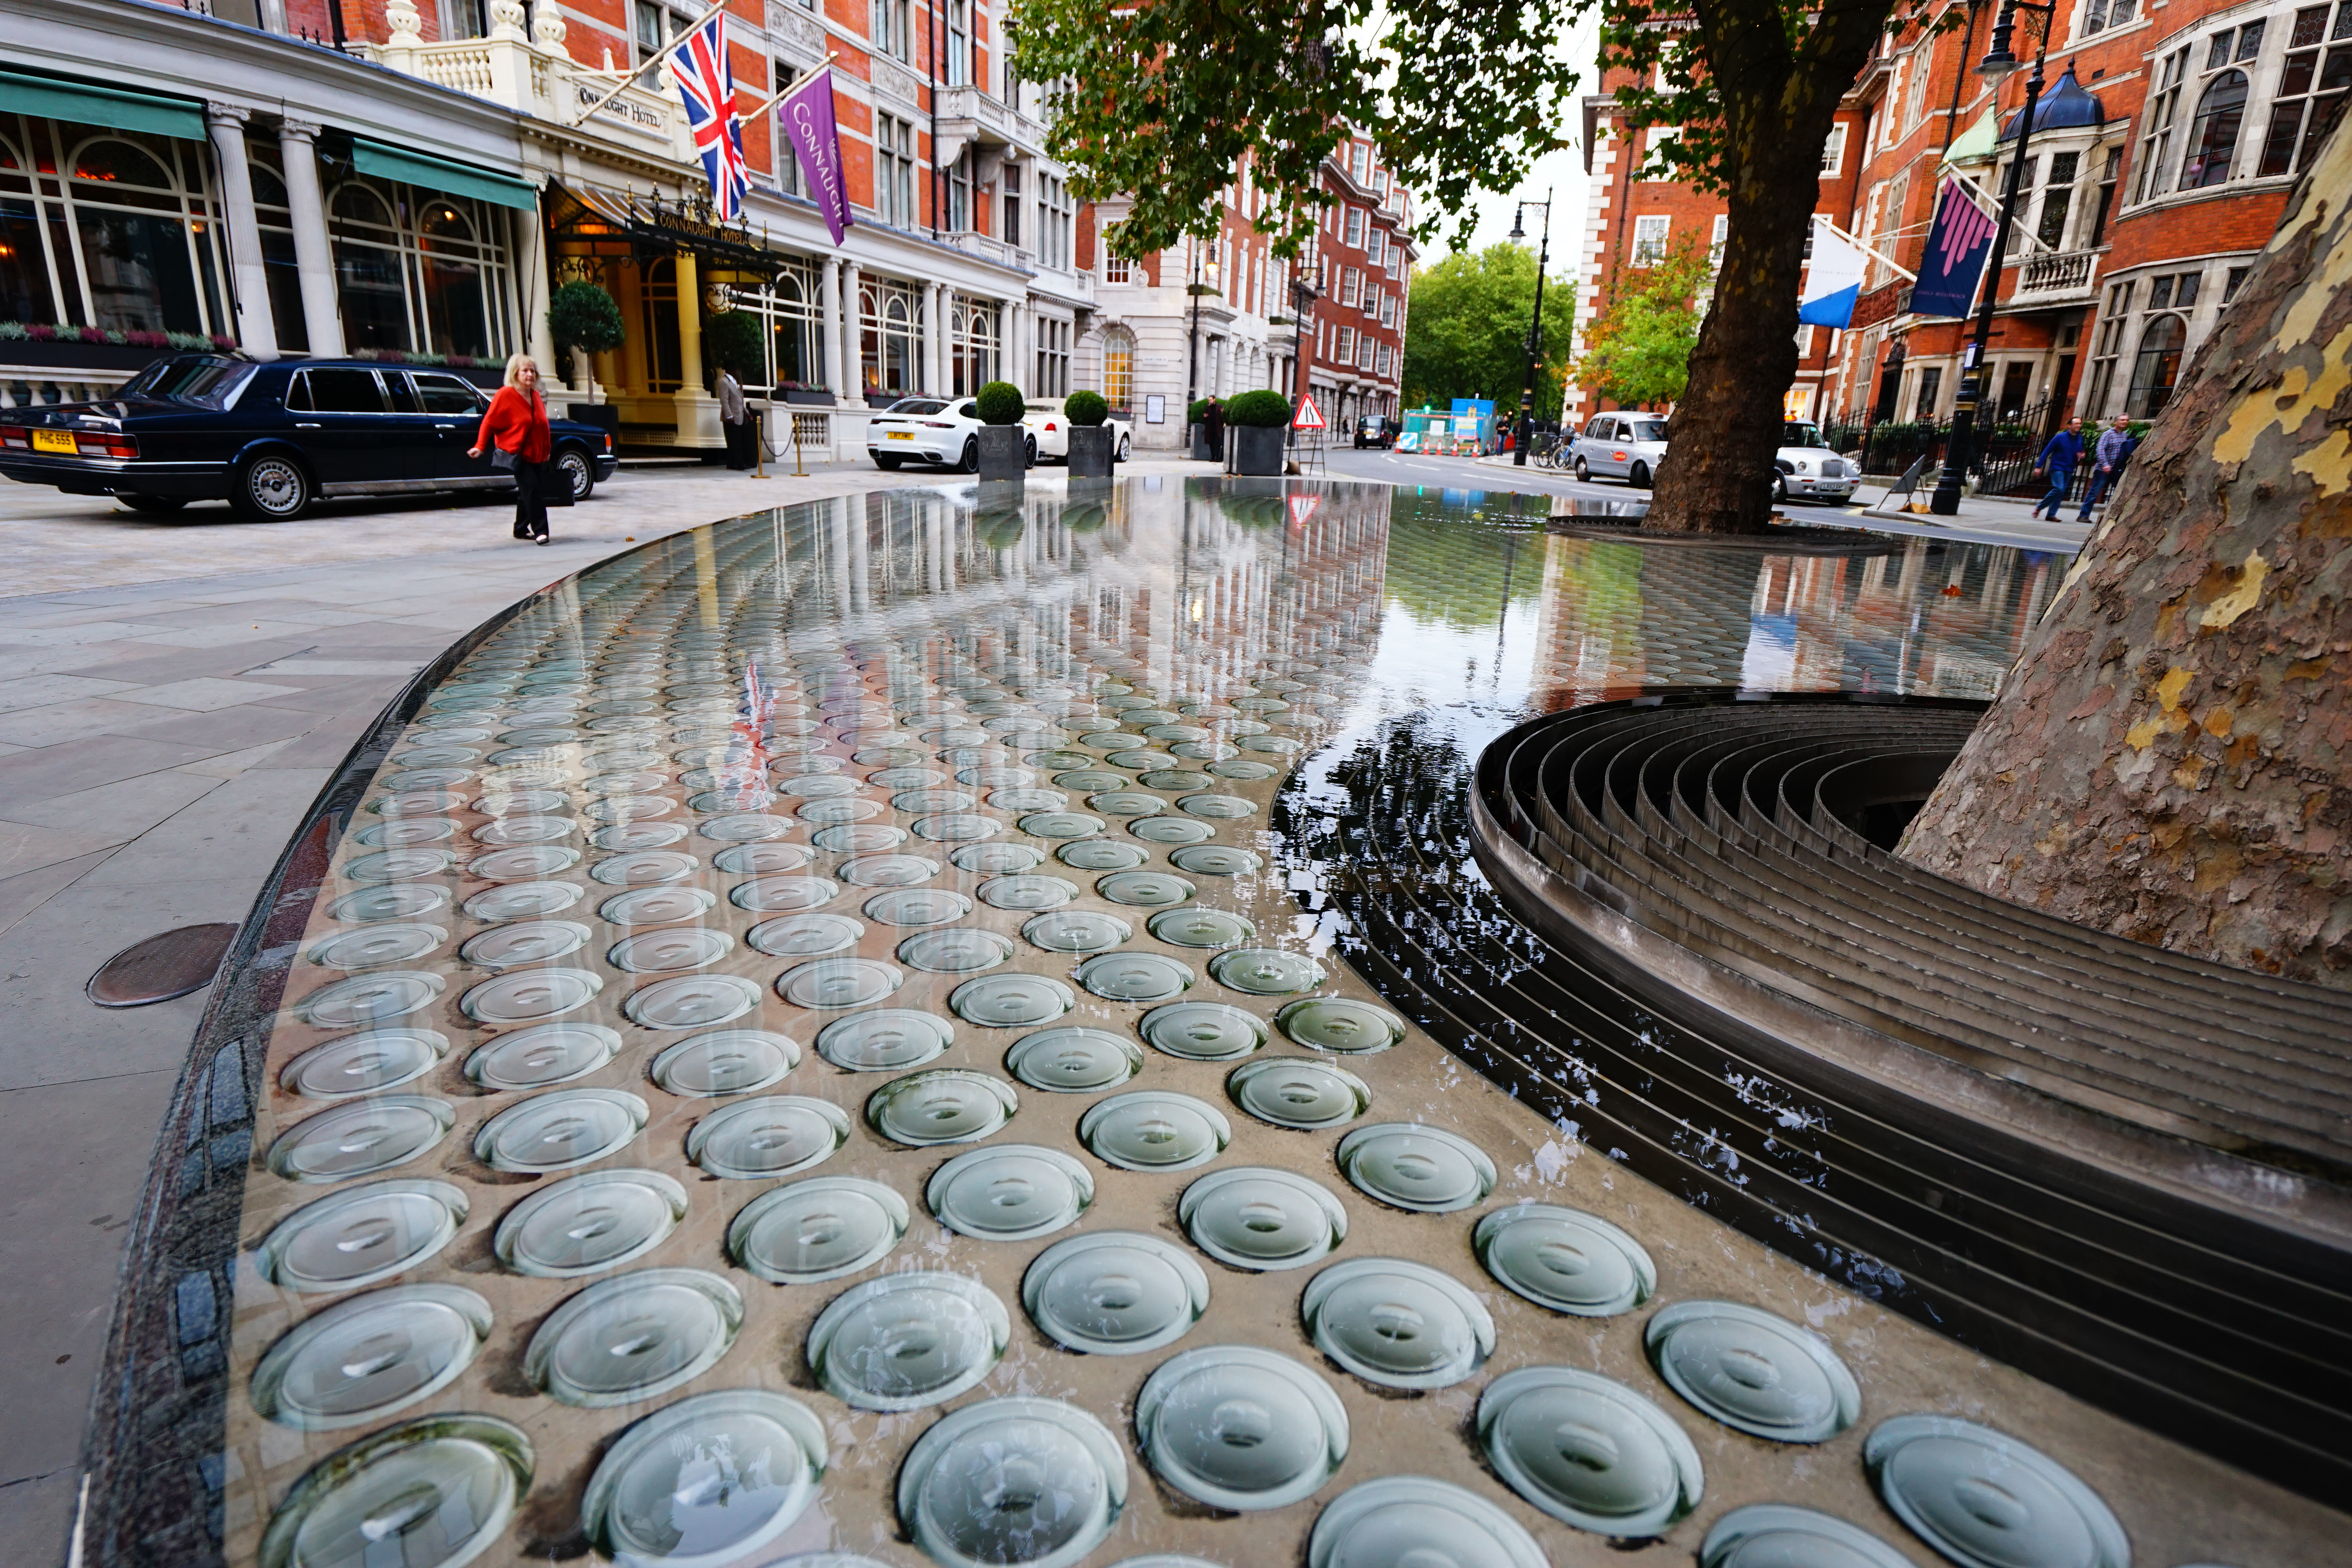
nature, water, street, city